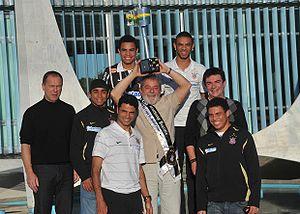
Le Sport Club Corinthians Paulista est le plus grand club brésilien omnisports basé à São Paulo, connu surtout pour sa section de football avec plus de 35 millions de supporteurs.